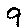
Label: 9